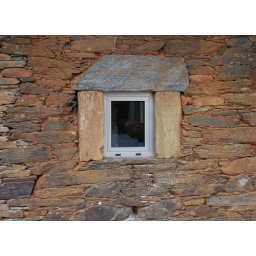
The pots in the window